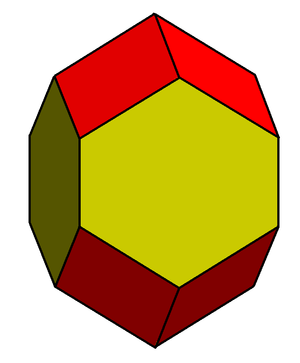
Un zonoèdre est un polyèdre convexe où chaque face est un polygone ayant un centre de symétrie. Tout zonoèdre peut être décrit de manière équivalente comme la somme de Minkowski d'un ensemble de segments de droite dans un espace tridimensionnel, ou comme la projection tridimensionnelle d'un hypercube. Les zonoèdres ont été définis à l'origine et étudiés par Evgraf Fedorov, un cristallographe russe.